Paladin

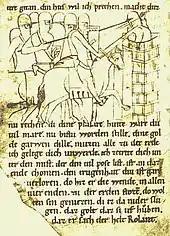
Roland storms the temple of Muhammad ("", 12th century)

In the French courtly literature of the 12th century, the paladins are the twelve closest companions of Charlemagne, comparable to the role of the Knights of the Round Table in Arthurian romance.